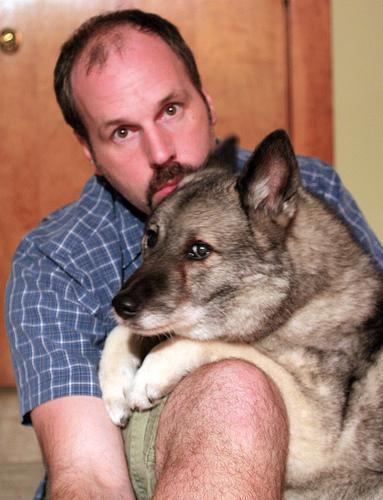
Norwegian_elkhound